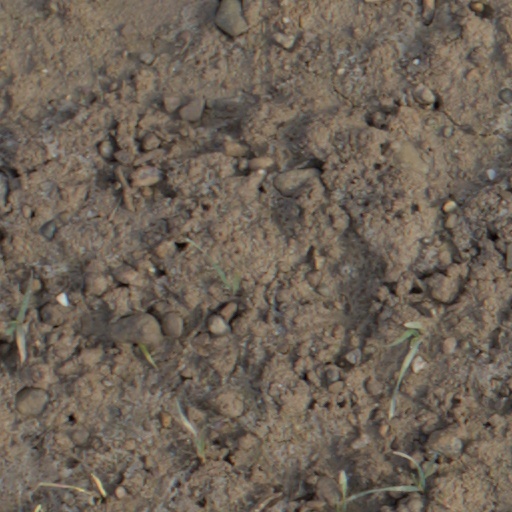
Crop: wheat